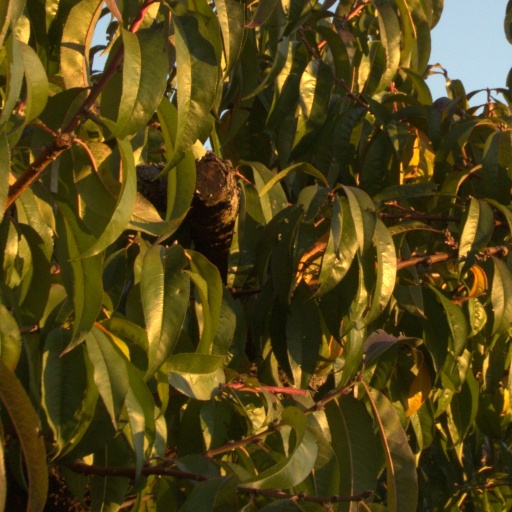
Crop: grape